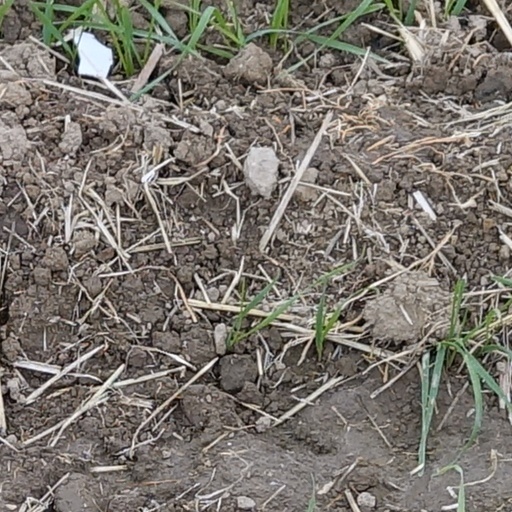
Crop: wheat